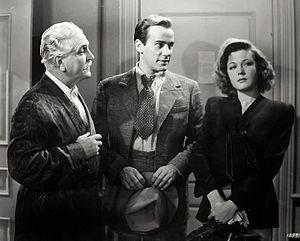
Jean Rogers est une actrice américaine, de son vrai nom Eleanor Dorothy Lovegren, née le 25 mars 1916 à Belmont, morte le 24 février 1991 à Sherman Oaks — District de Los Angeles.
A Stranger in Town est un film américain réalisé par Roy Rowland et sorti en 1943.
Elmo Veron est un monteur américain, né le 17 septembre 1903 à La Nouvelle-Orléans, mort le 7 novembre 1990 à Los Angeles.